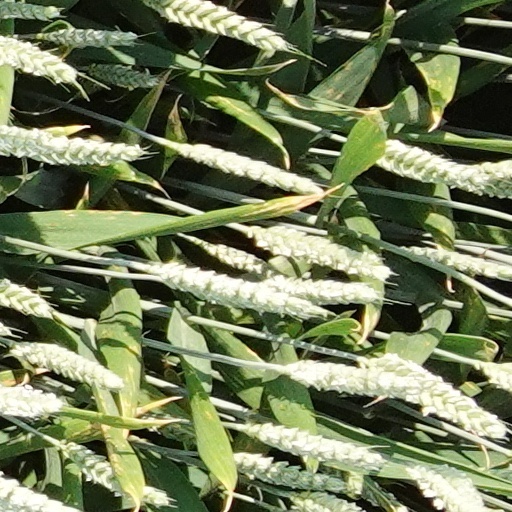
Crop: wheat